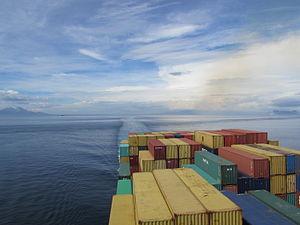
Les Colonnes d'Hercule ou Colonnes d'Héraclès est le nom donné, dans l'Antiquité classique, aux montagnes qui bordent le détroit de Gibraltar. Il s'agit du rocher de Gibraltar au nord, sur la rive européenne, et du mont Abyle, aujourd'hui djebel Musa, sur la rive marocaine. Pour les Romains, elles symbolisaient la frontière entre le monde civilisé et un au-delà océanique inconnu et dangereux.